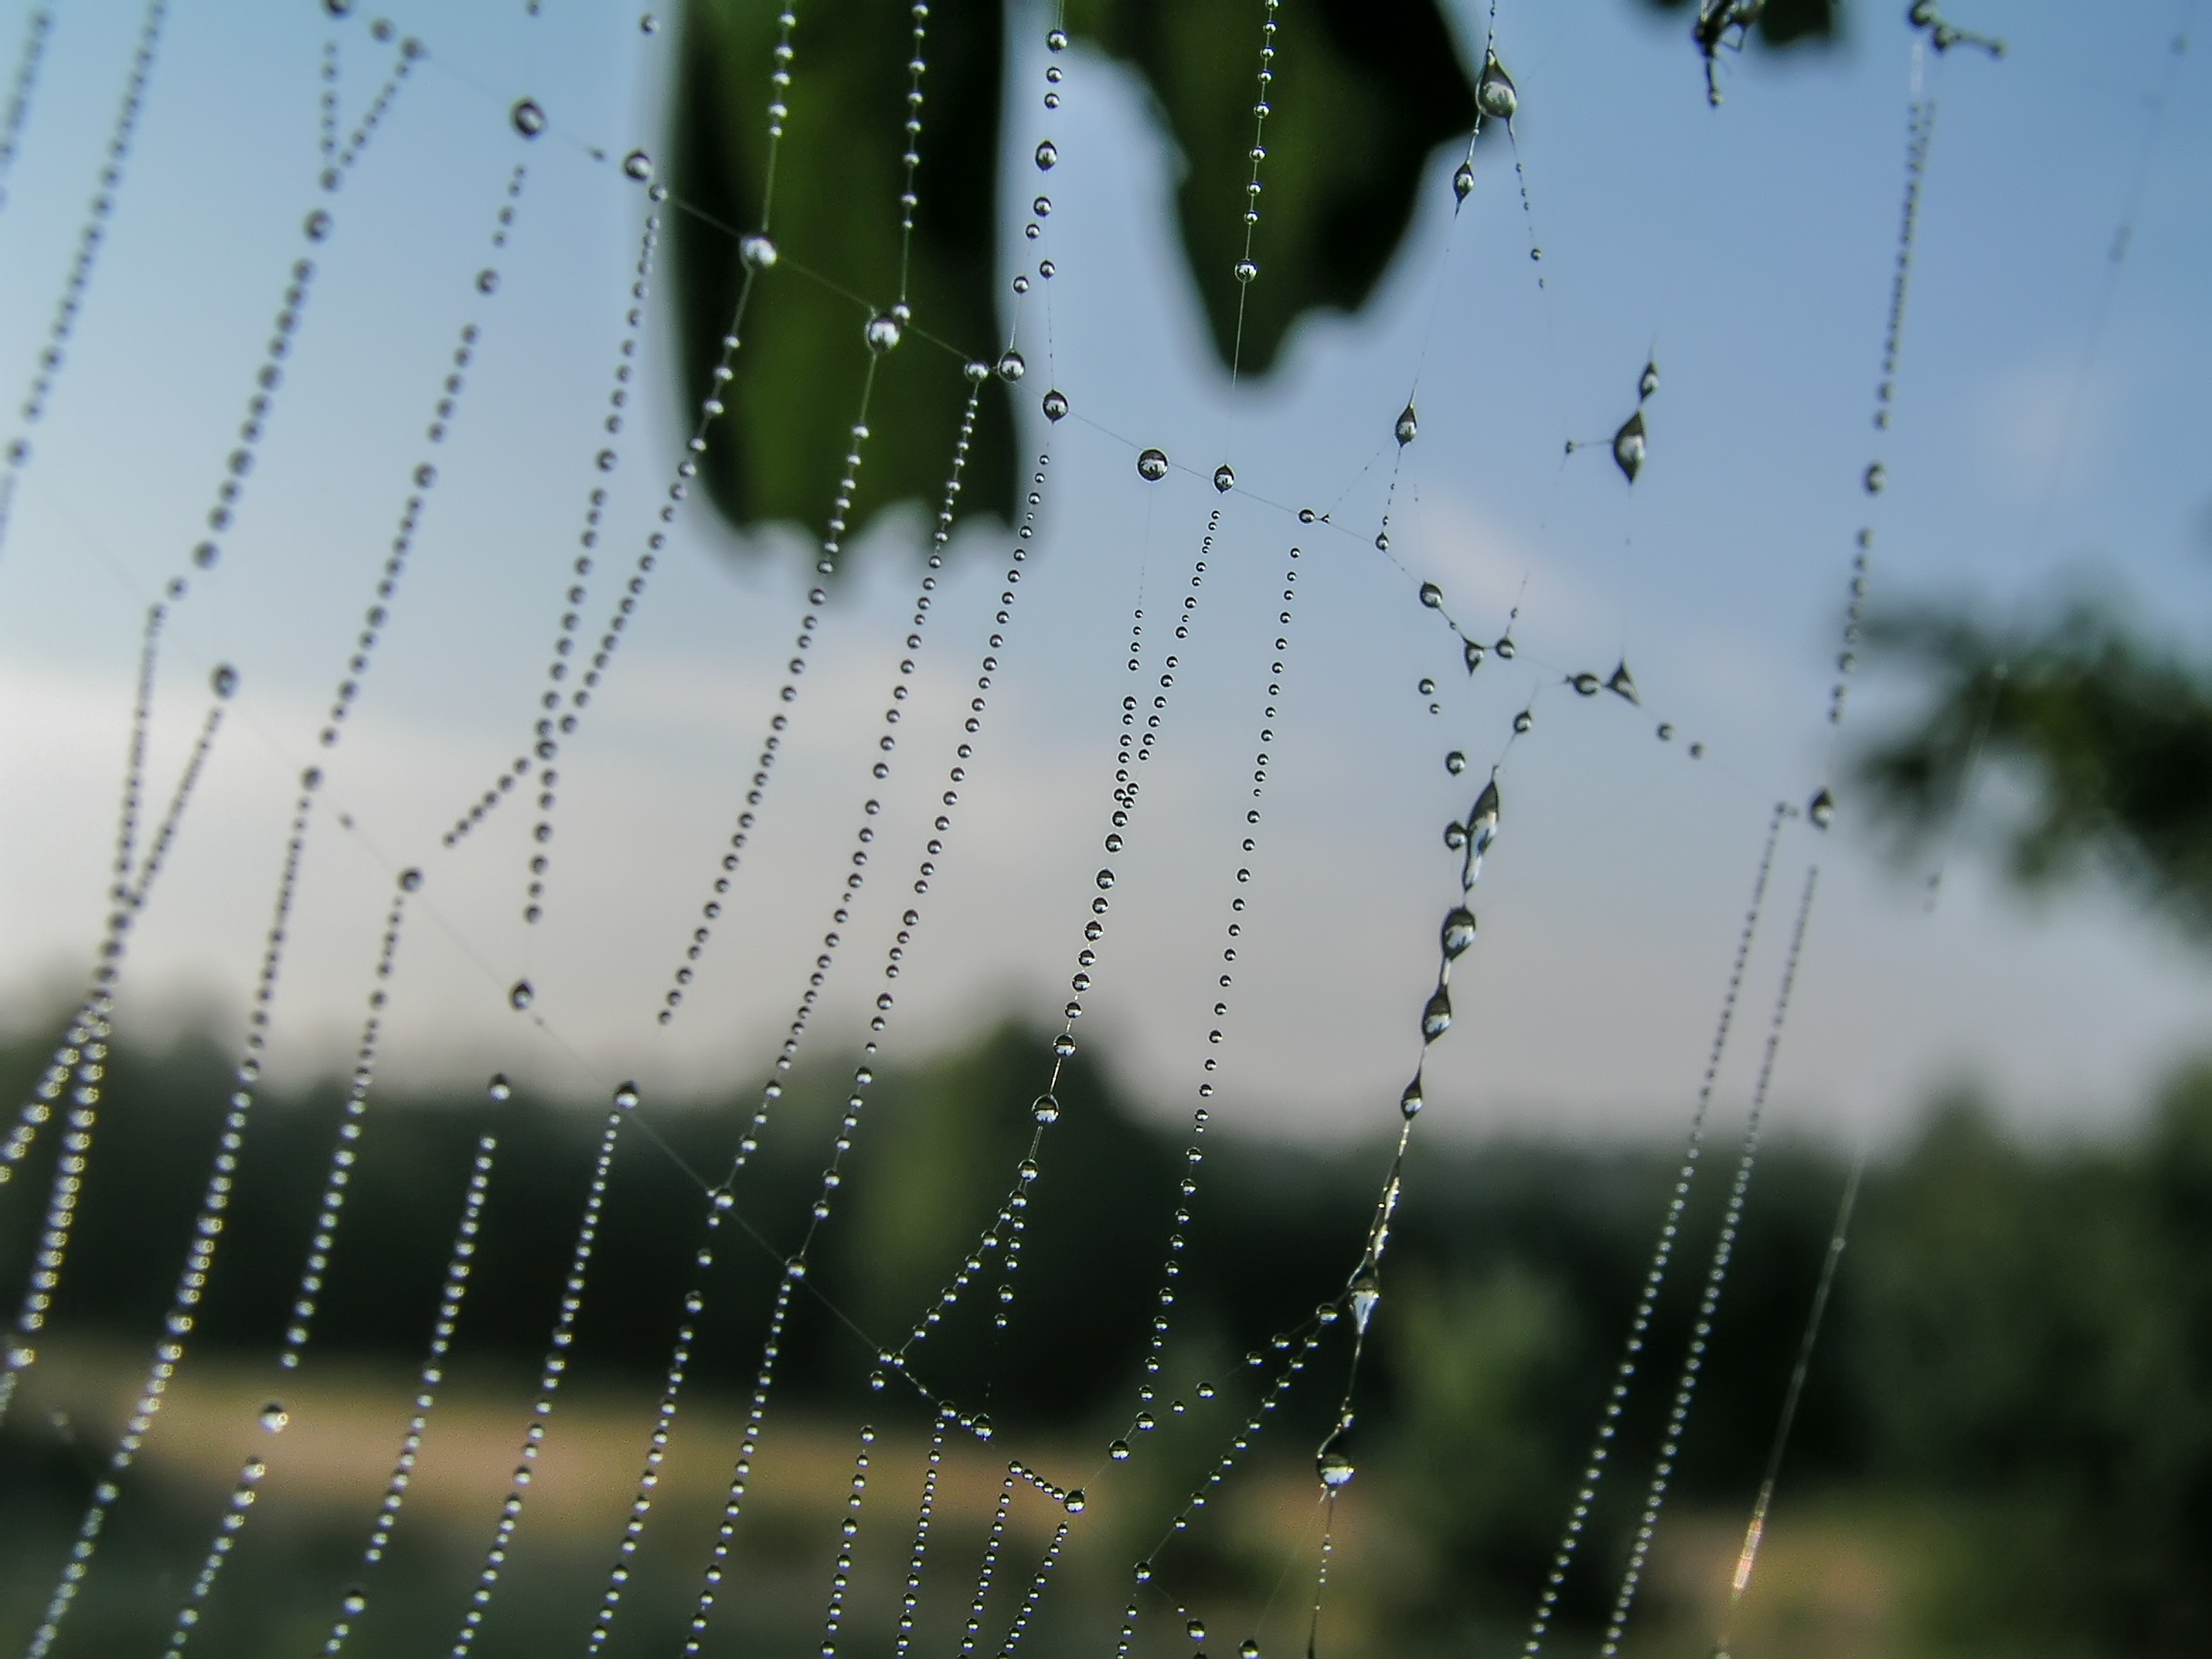
water, nature, dew, meadow, leaf, green, fauna, material, invertebrate, spider web, close up, spider, rosa, arachnid, moisture, macro photography, plant stem, cobweb drops